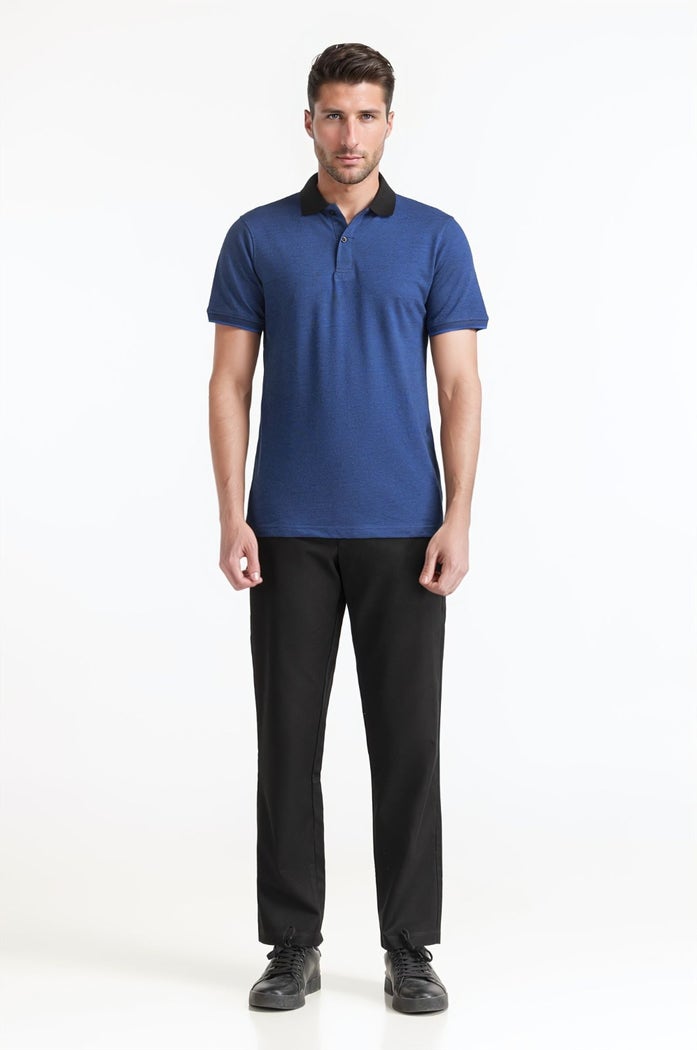
blue troy polo shirt